Yuliet Rodríguez Jiménez

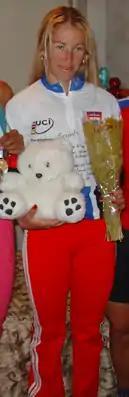

Yuliet Rodríguez Jiménez (born August 24, 1977) is a former Cuban racing cyclist. She established herself as one of the most consistent Latin American cyclists in a country that has produced great female racers since the sport was first introduced to Cuban women in the mid-1980s.